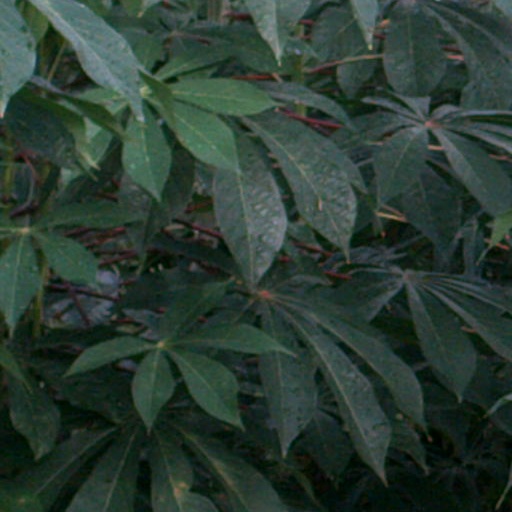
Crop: cassava